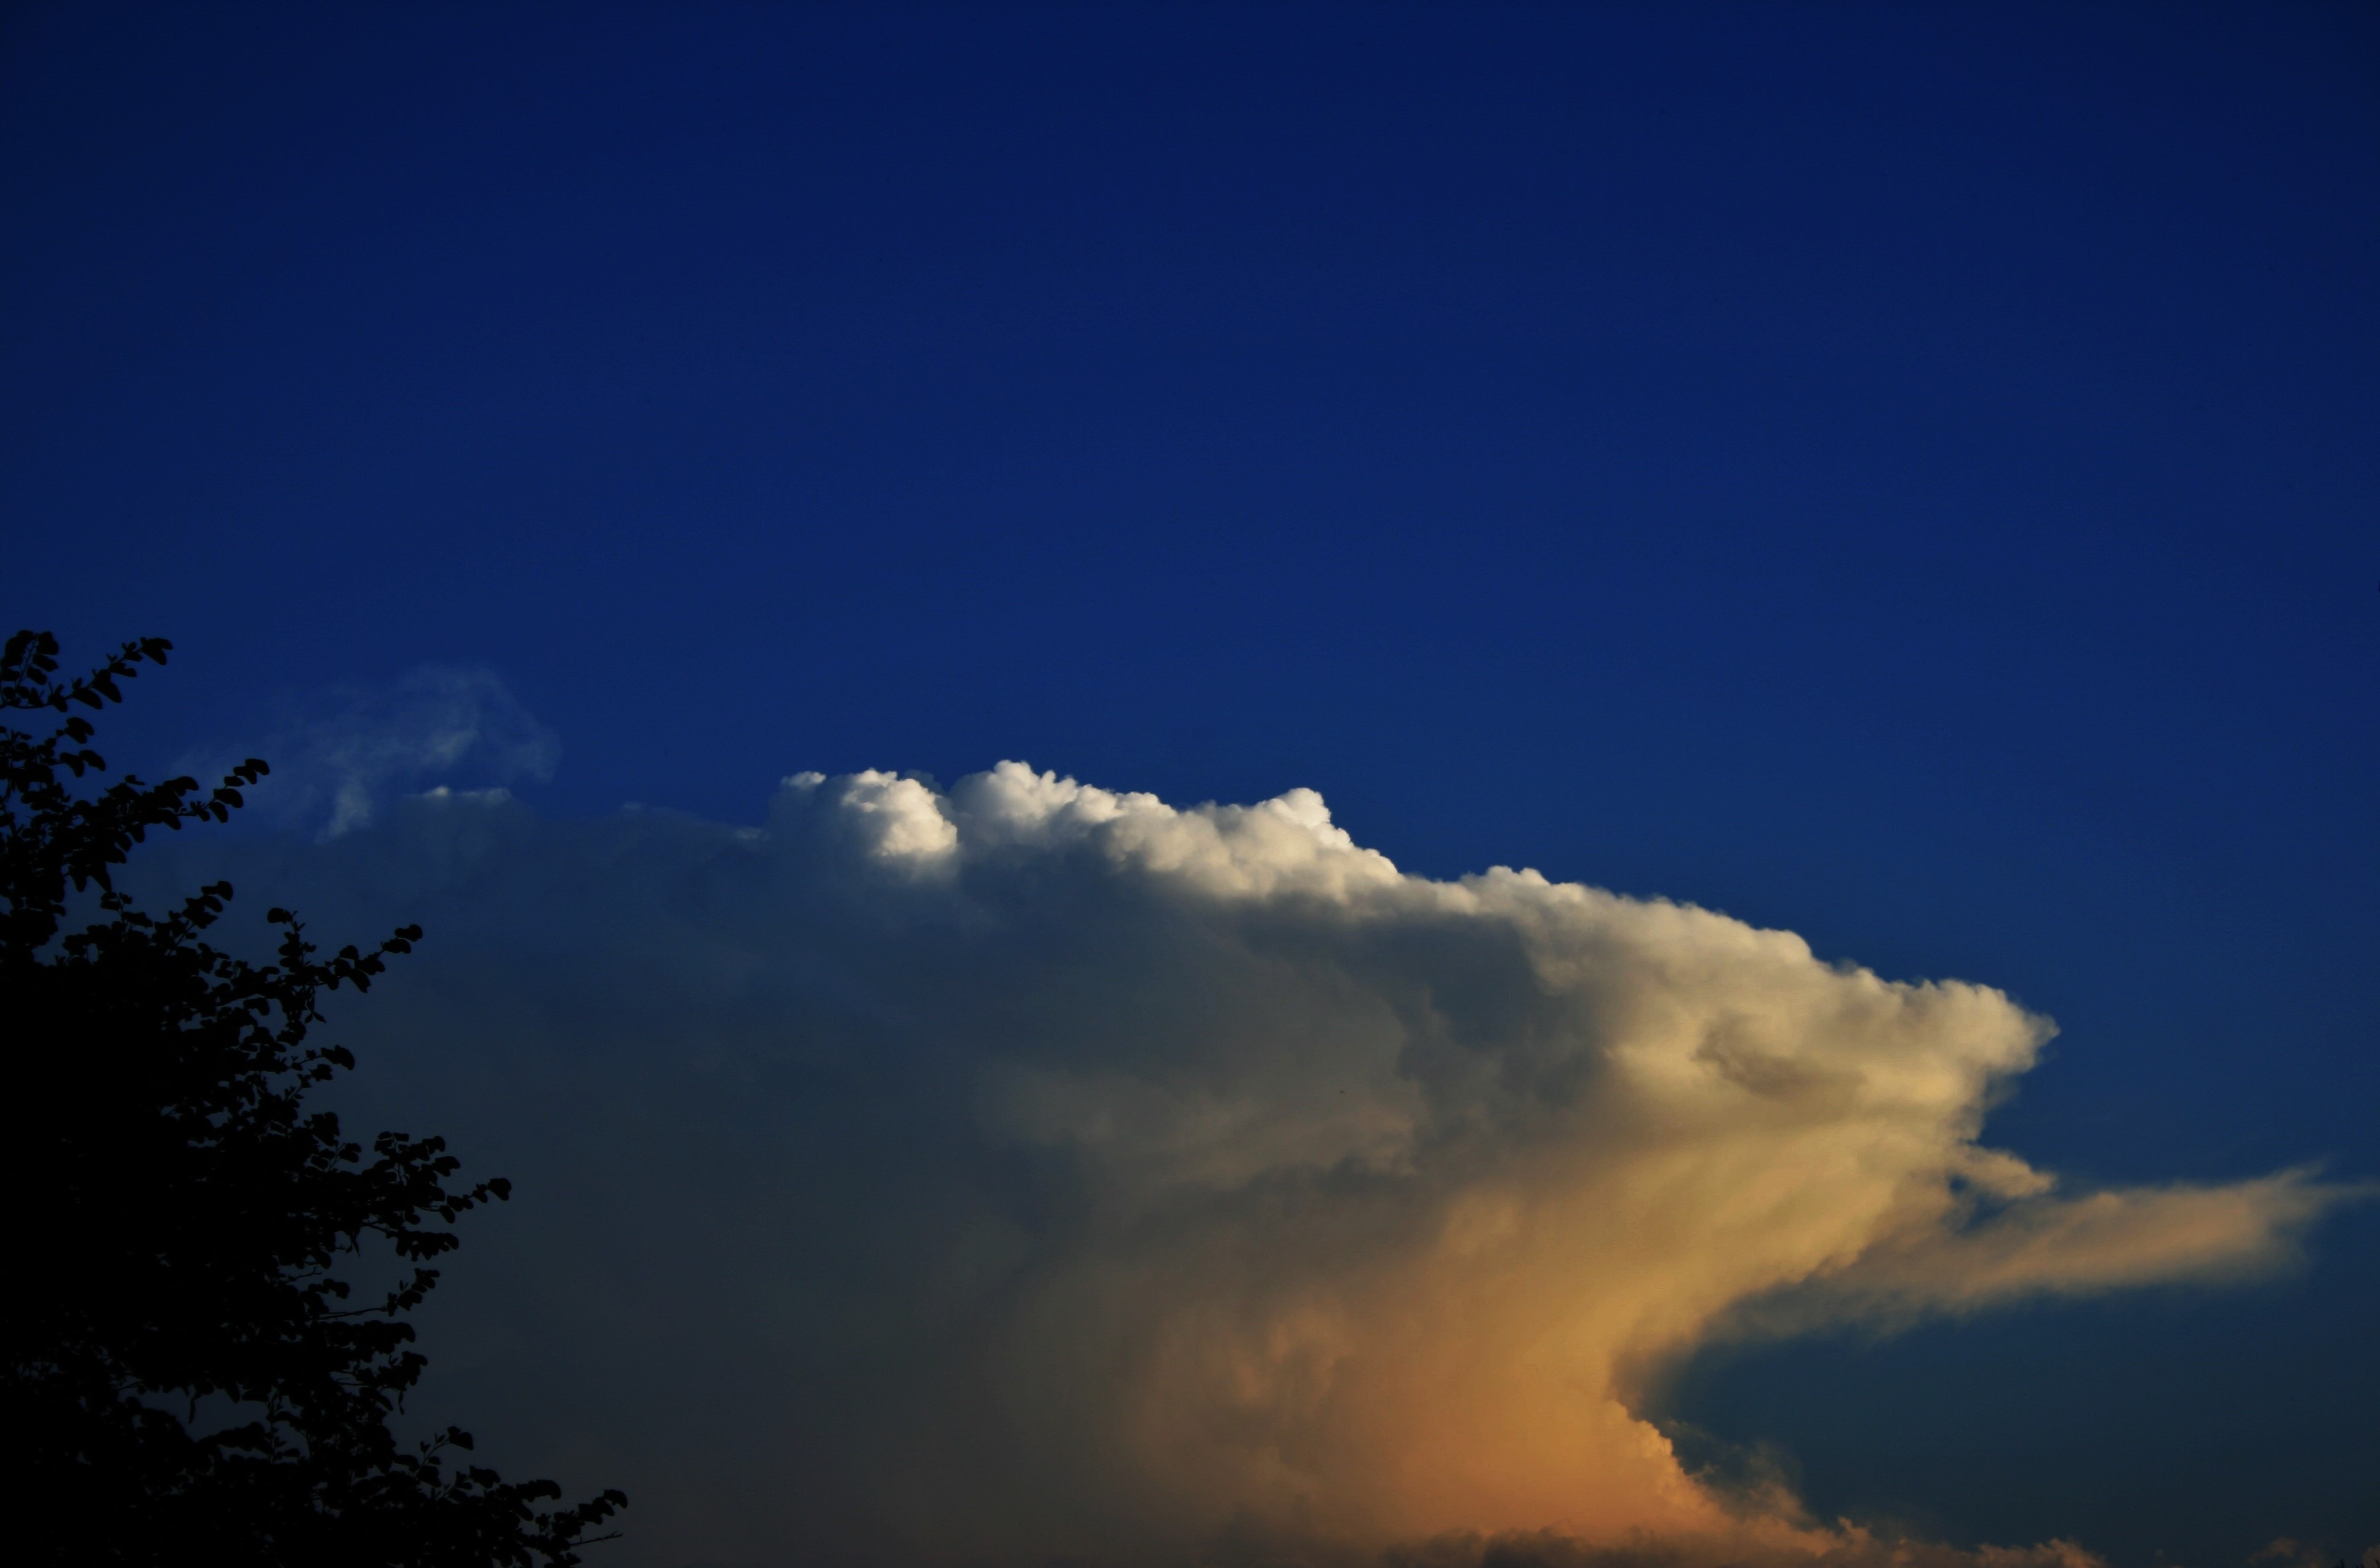
cloud, sky, white, dawn, atmosphere, dusk, daytime, evening, cumulus, darkness, blue, tinted, flat, lit, anvil, meteorological phenomenon, atmosphere of earth, anvil cloud